Jagdstaffel 39

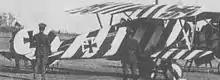
Albatros D.III of Josef Loeser.

Jasta 39 opened combat operations in support of "Armee-Abteilung B" on 15 August 1917. On 15 September 1917, it was transferred to Italy, where it would score 41 aerial victories. The squadron would return to France in March 1918, and serve there until war's end.